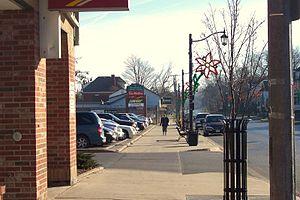
Beamsville est une communauté de la ville de Lincoln, dans la municipalité régionale de Niagara en Ontario au Canada. Il est situé sur la côte sud du lac Ontario. La communauté a plusieurs maisons centenaires et un centre-ville à l'ancienne. L'autoroute Queen Elizabeth, qui relie Toronto et Buffalo, a une carrefour a Beamsville.
Lincoln est une ville dans la municipalité régionale de Niagara en Ontario au Canada. Le centre administratif est dans la communauté de Beamsville.